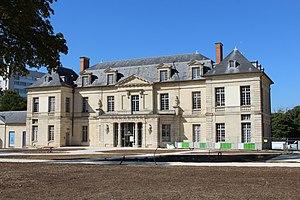
Château de Sucy-en-Brie.
Sucy-en-Brie est une commune française située dans le département du Val-de-Marne, en région Île-de-France. Elle est située dans la banlieue sud-est de Paris. Elle fait partie de l'Établissement public territorial Grand Paris Sud Est Avenir et du canton de Saint-Maur-des-Fossés-2. Ses habitants sont appelés les Sucyciens.